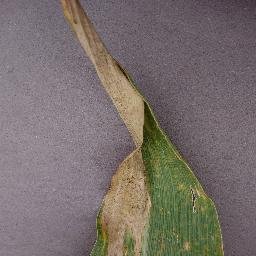
Label: Corn___Northern_Leaf_Blight